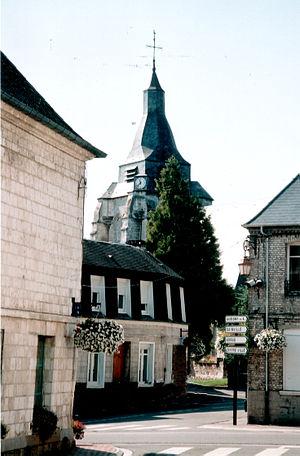
Avesnes-le-Comte est une commune française située dans le département du Pas-de-Calais en région Hauts-de-France.